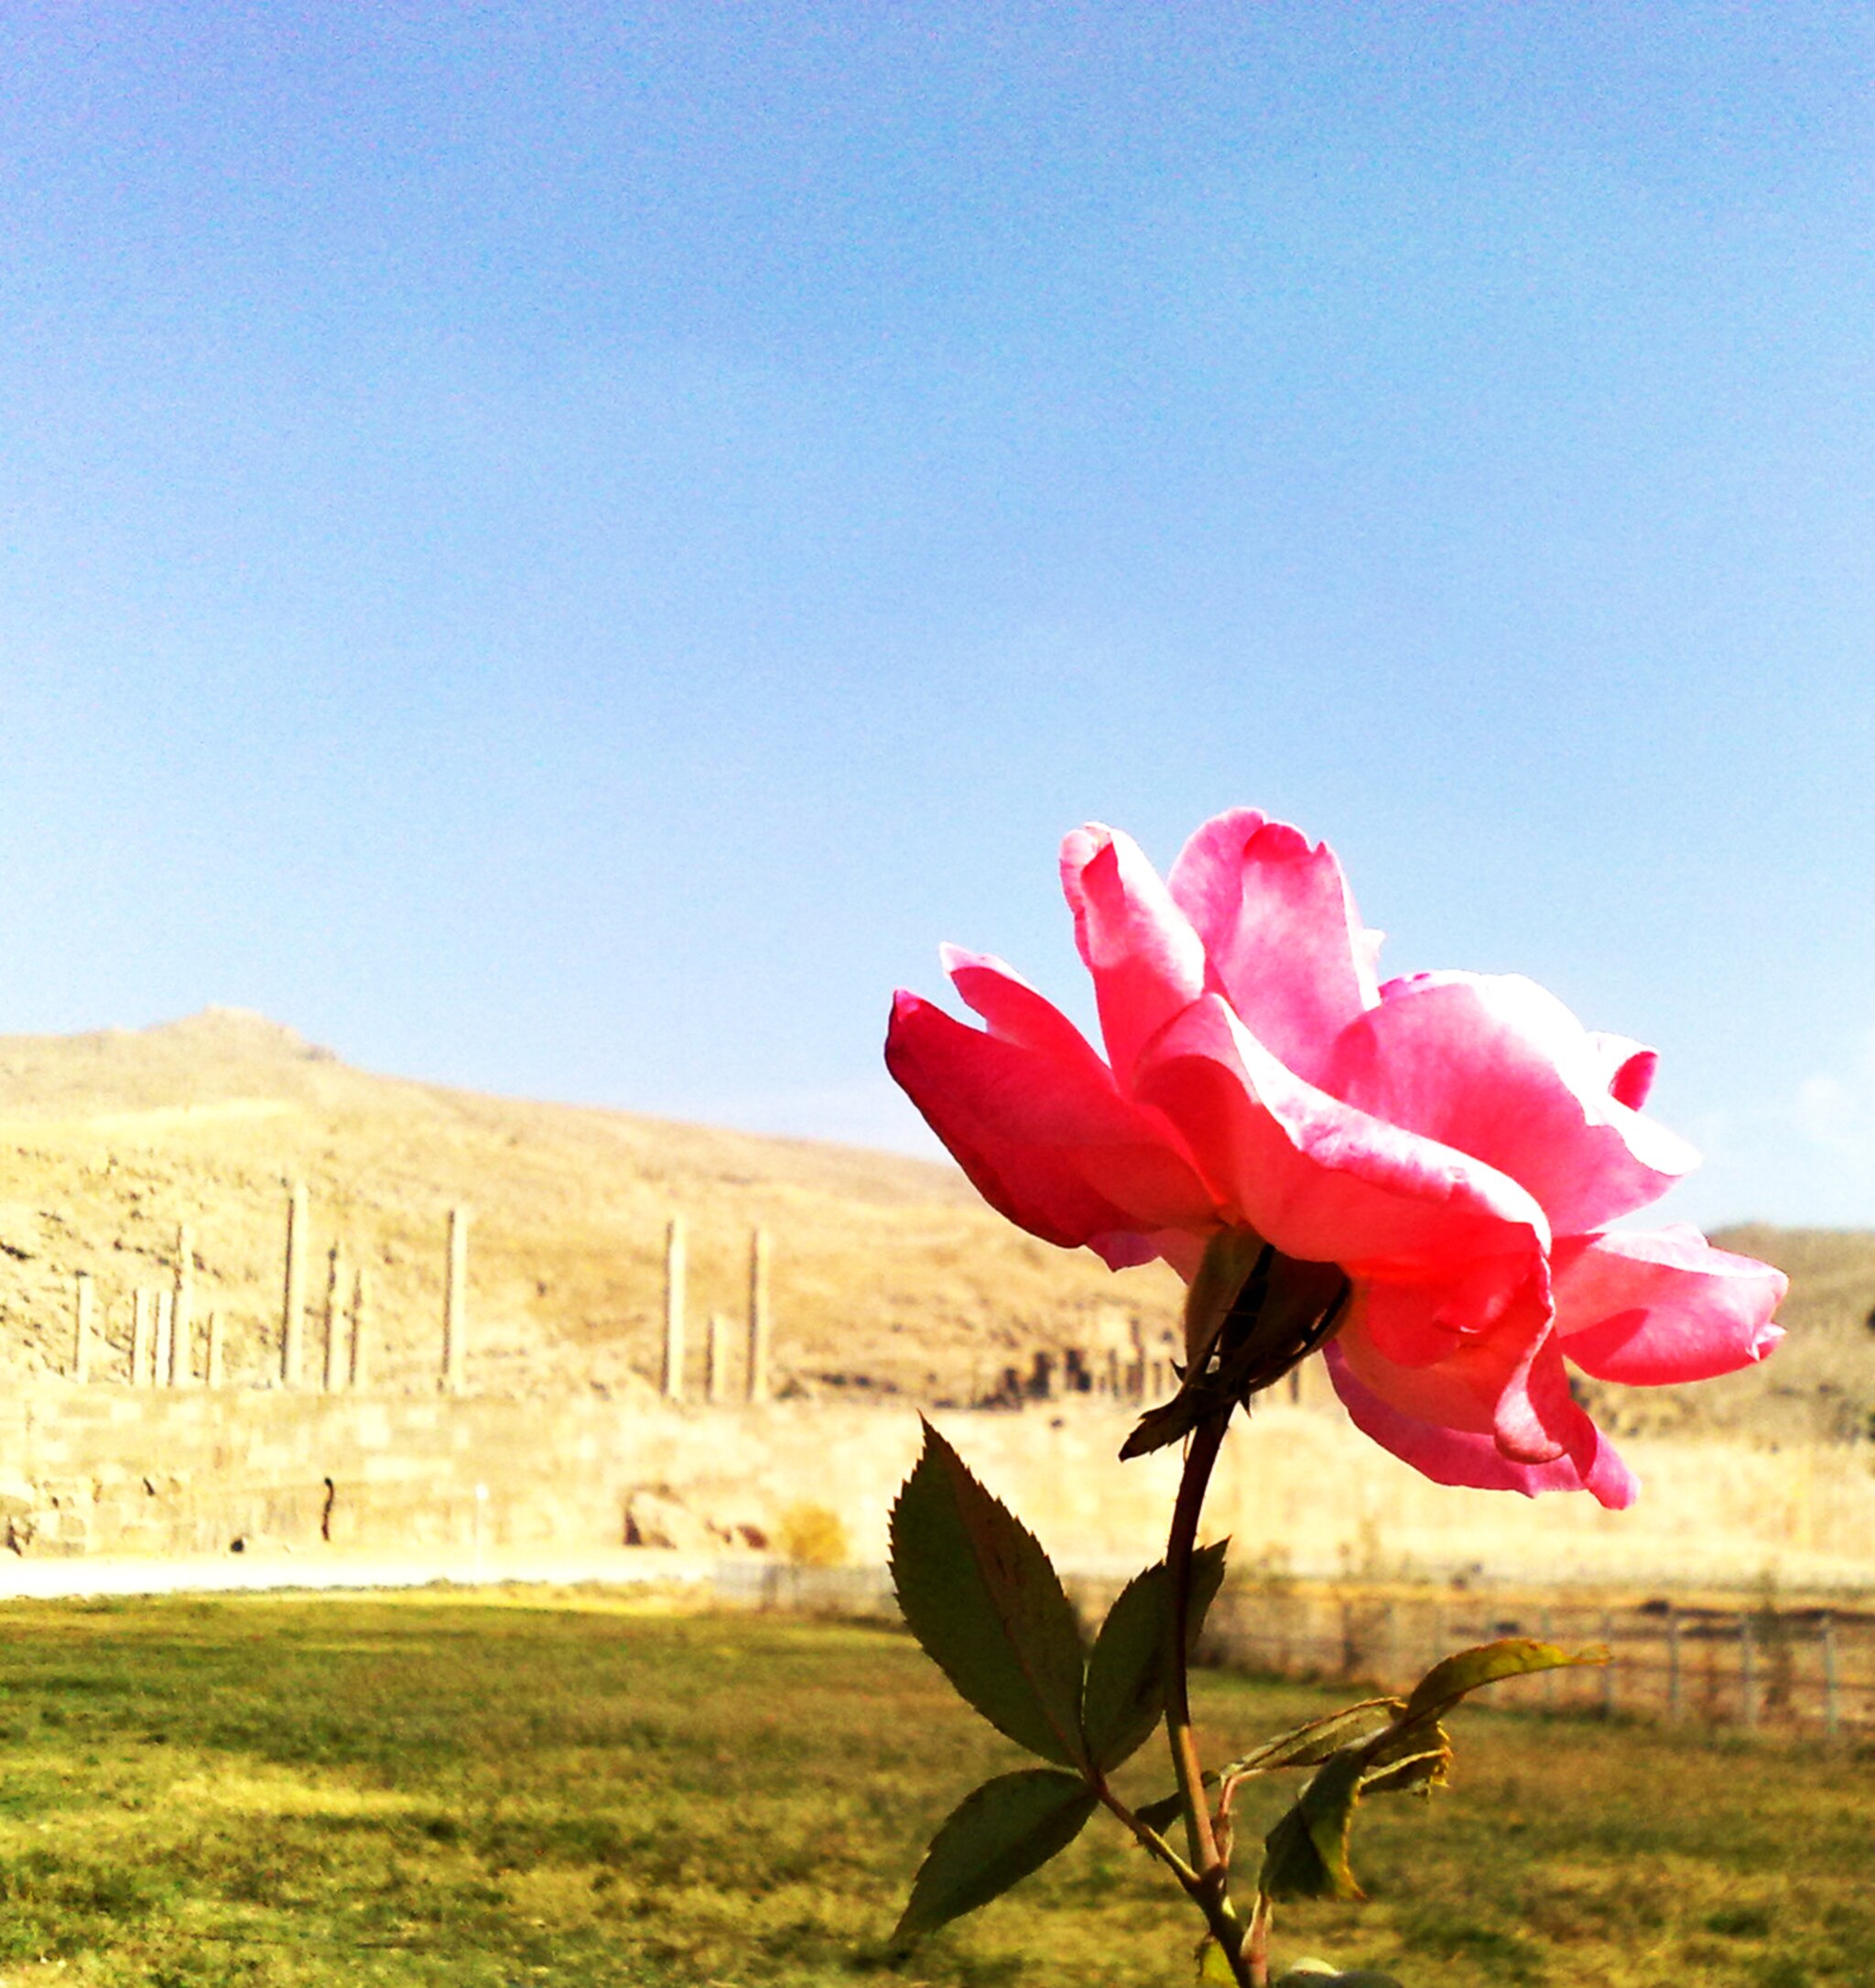
Title: گل پاییز - panoramio
Description: گل پاییز
Date: Taken on 2 November 2010
Categories: Panoramio files uploaded by Panoramio upload bot, Unidentified pink Rosa cultivars, Panoramio images reviewed by trusted users, Photos from Panoramio, Roses in Iran, Files with coordinates missing SDC location of creation, Iran photographs taken on 2010-11-02, Photos from Panoramio ID 4463059, Flora in Persepolis